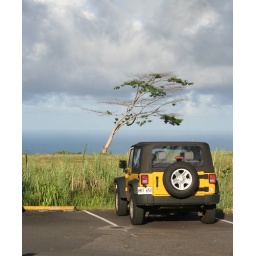
Our car in front of a tree in Hilo.